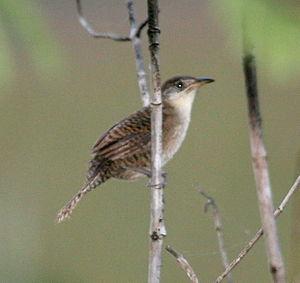
Le Troglodyte de Zapata, unique représentant du genre Ferminia, est une espèce d'oiseau de la famille des Troglodytidae. C'est un oiseau de taille moyenne, grisâtre-brun, qui vit dans les arbrisseaux denses du Marais de Zapata, à Cuba.